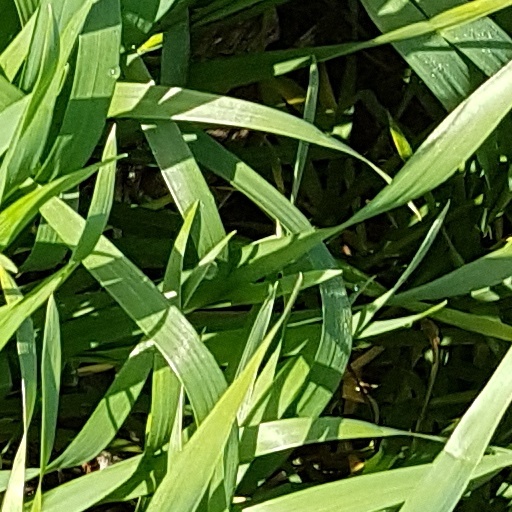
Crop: wheat